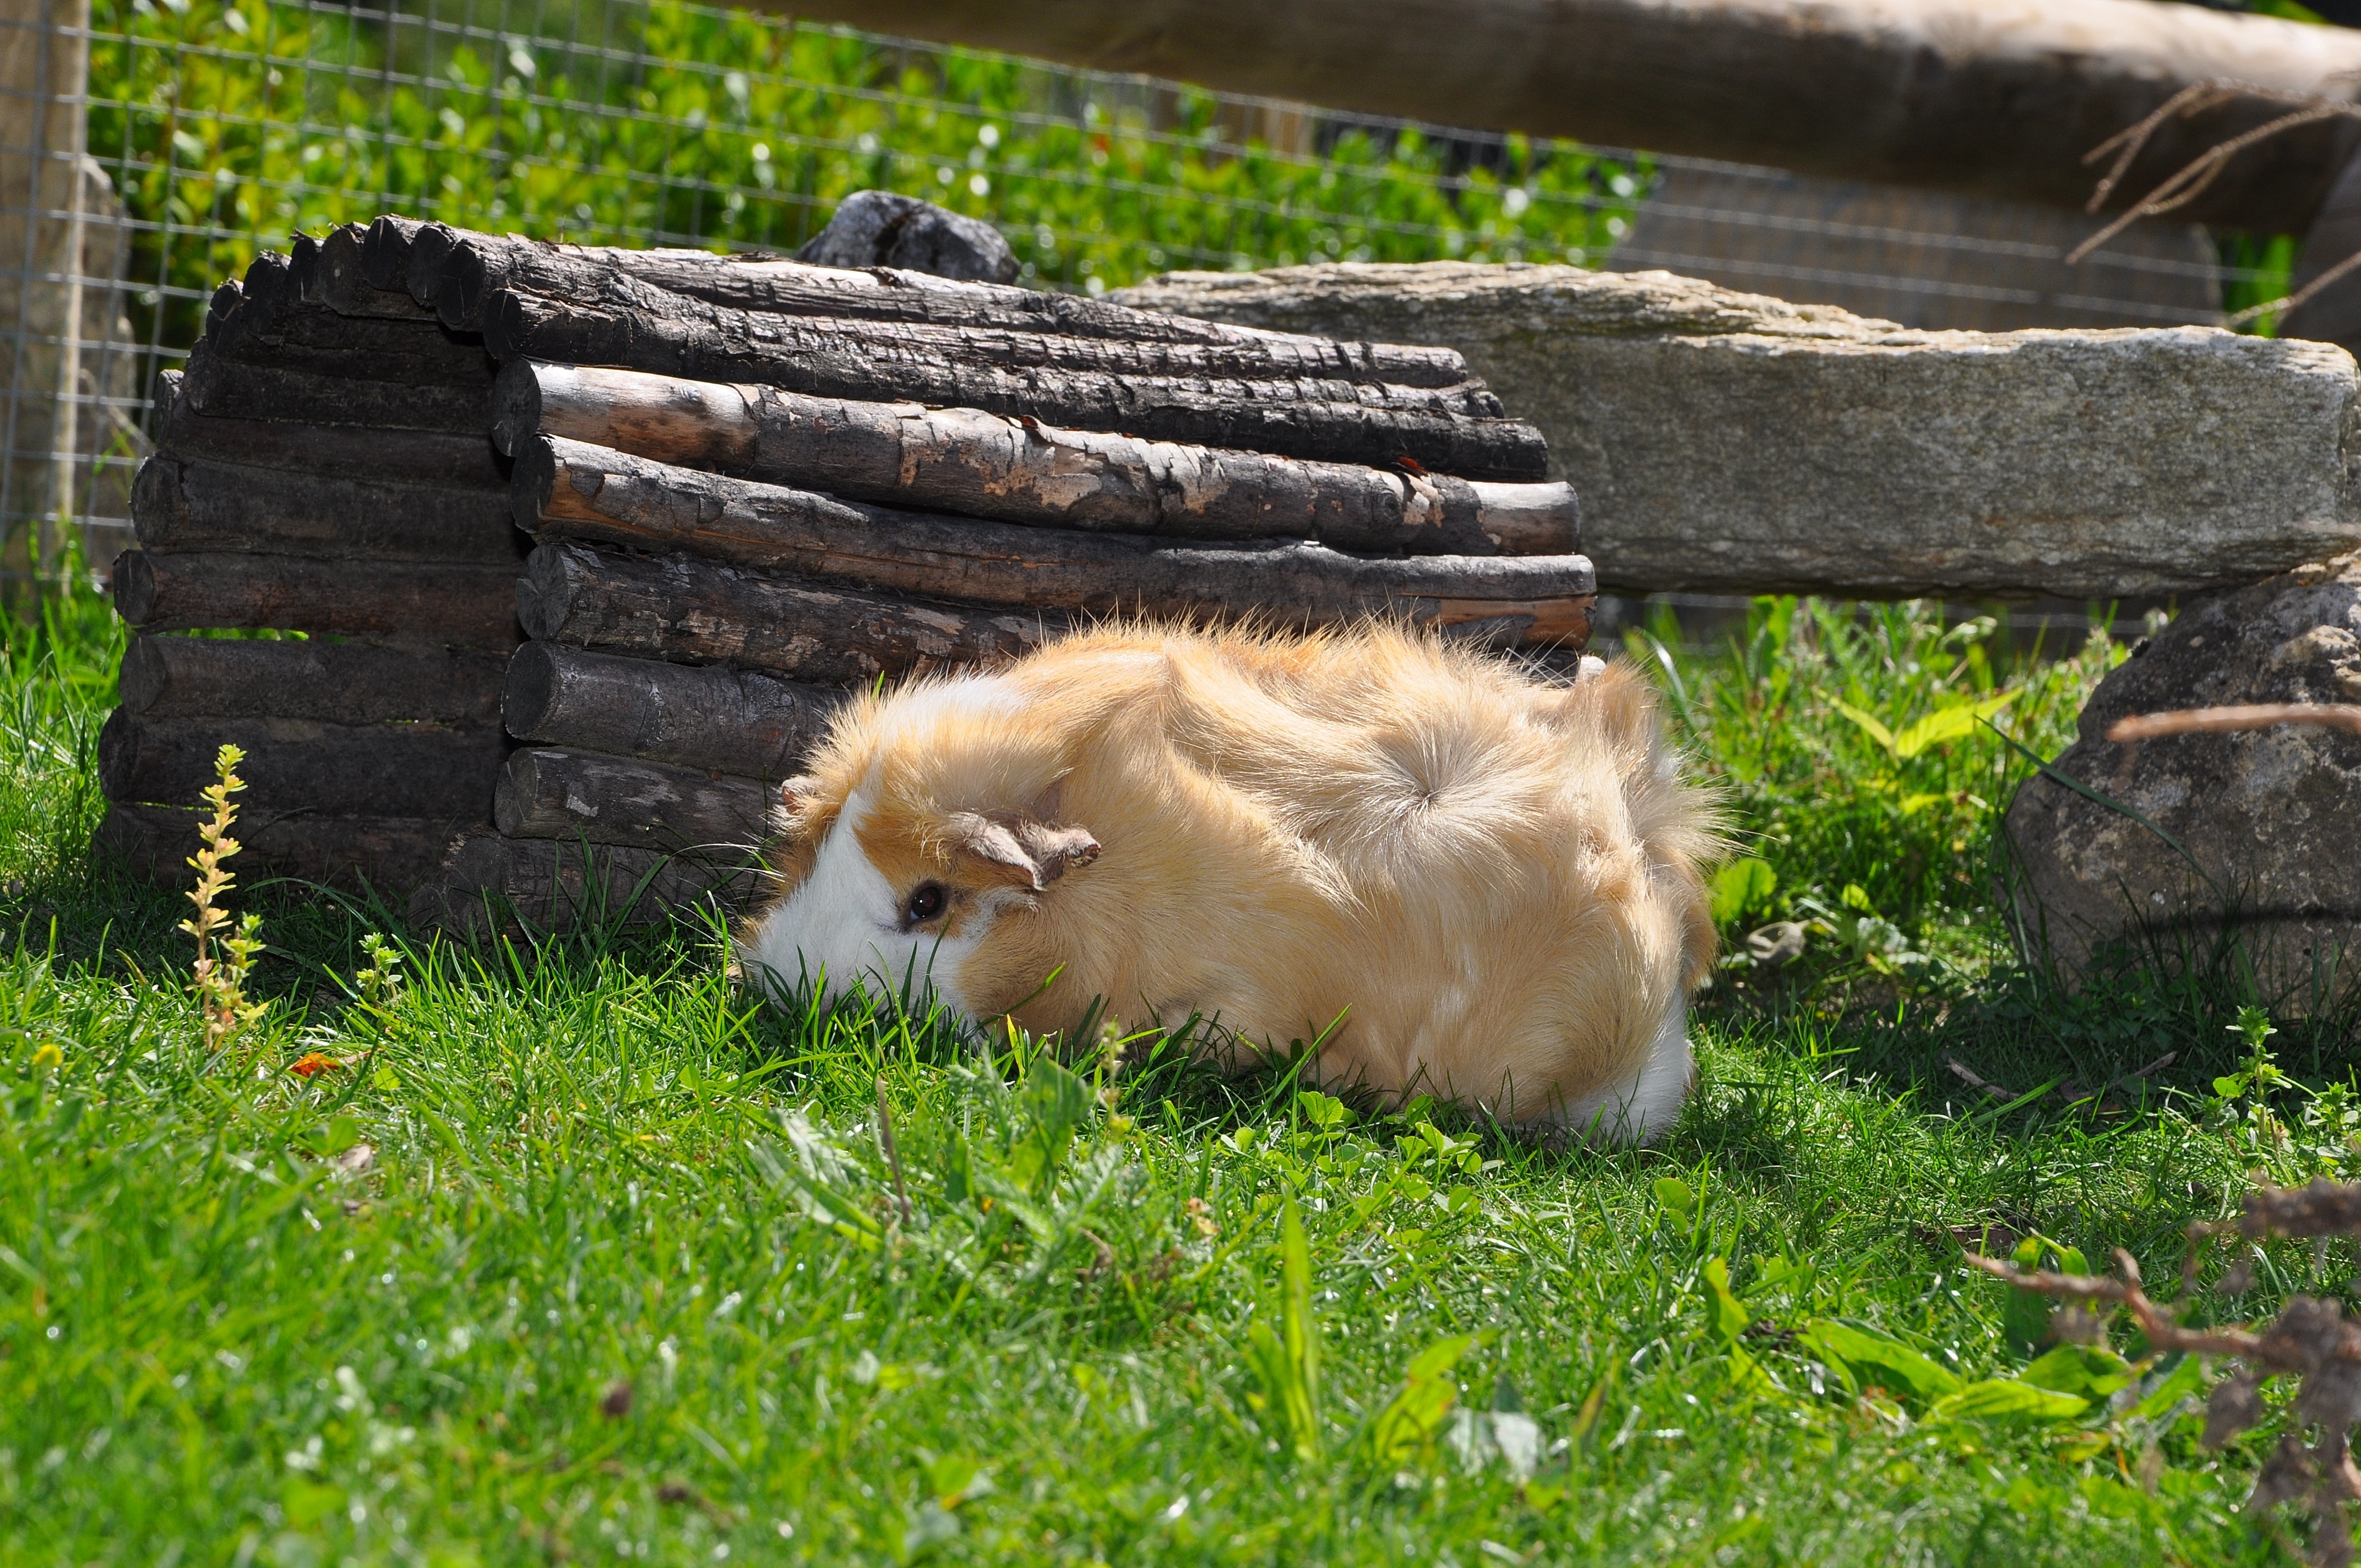
tree, grass, animal, cute, wildlife, zoo, pet, mammal, squirrel, rodent, guinea pig, nager, dog like mammal